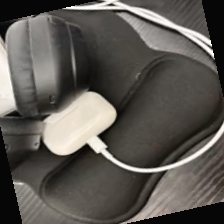
Label: no bracelet mod